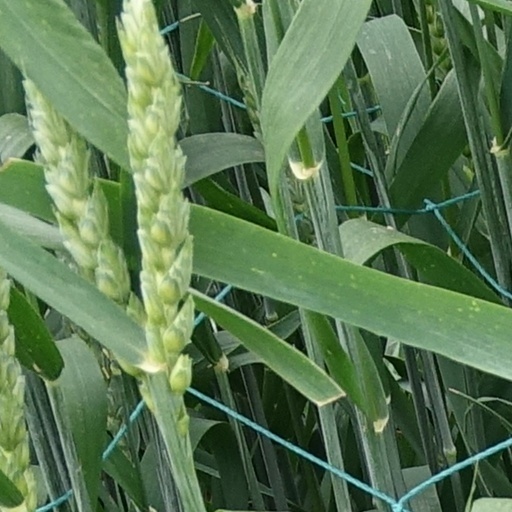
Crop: wheat